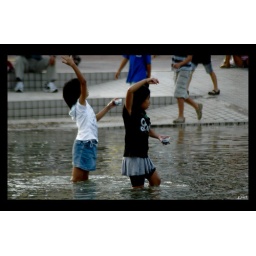
two girls playing at the beach in hot summer.